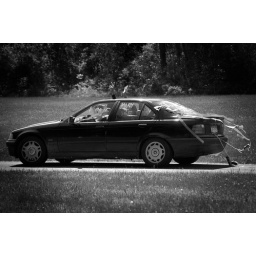
Off in black and white